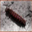
Label: caterpillar